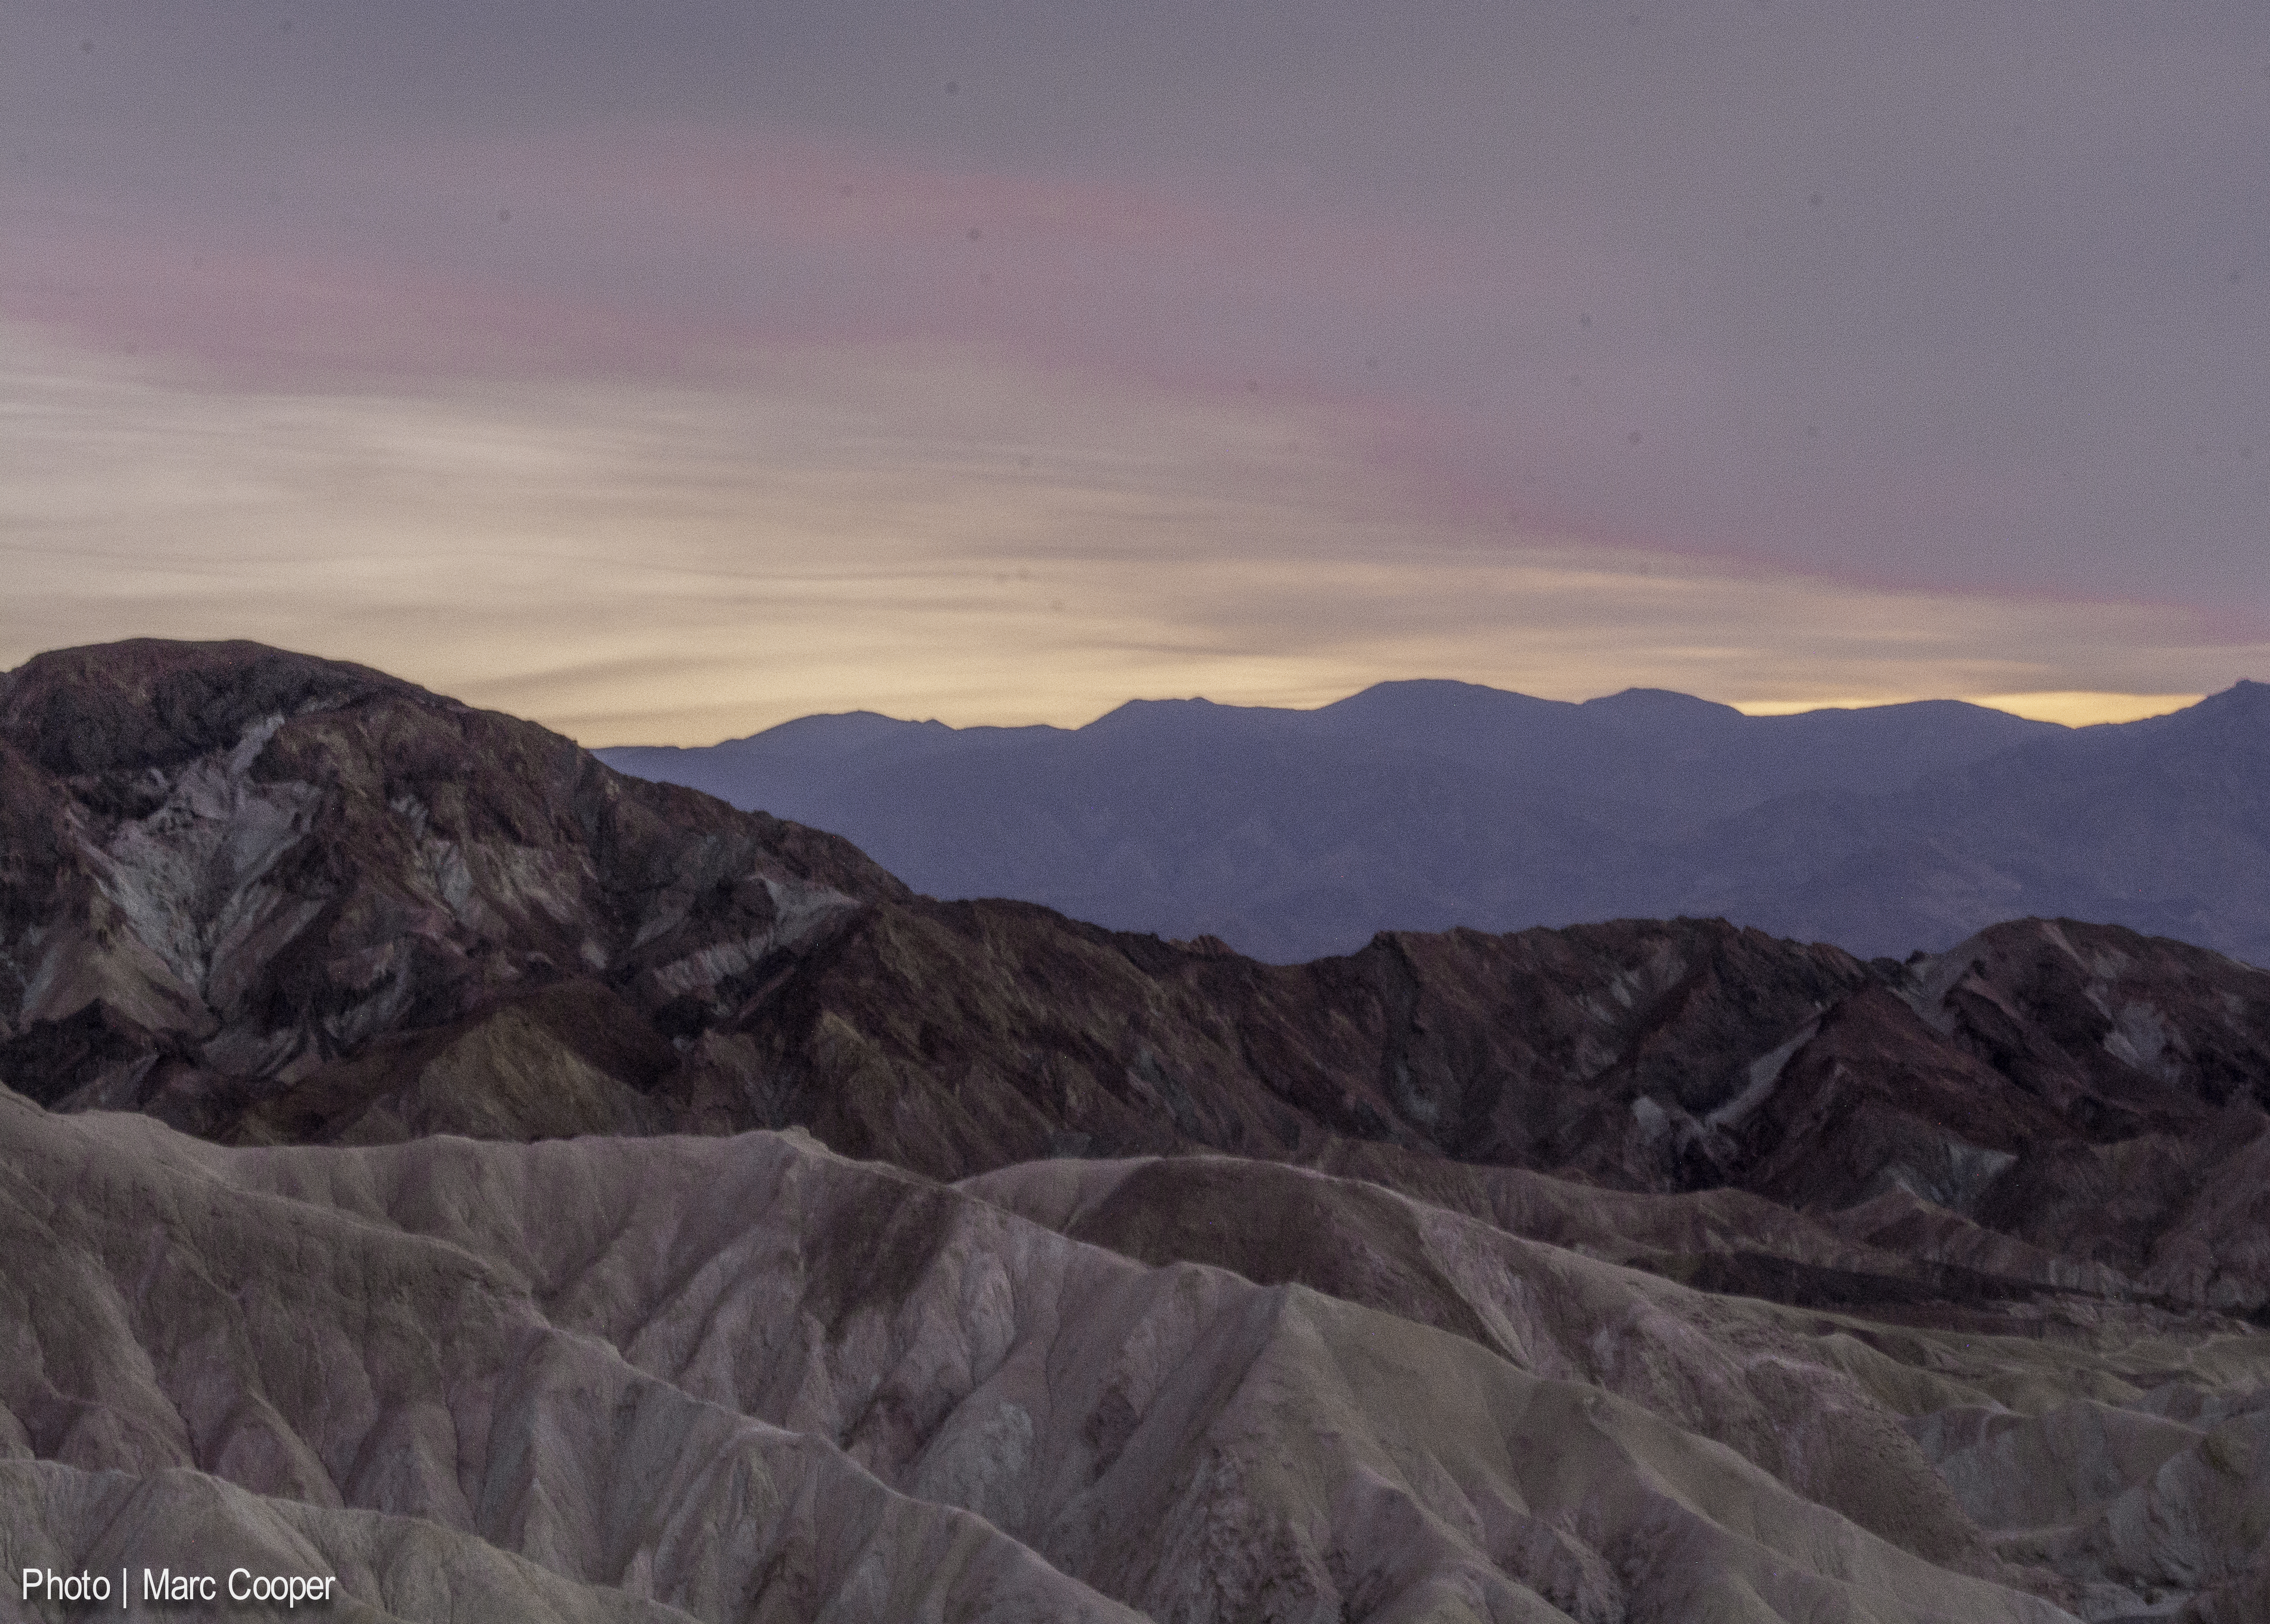
landscape, rock, wilderness, mountain, snow, sunrise, sunset, dawn, valley, mountain range, point, death, ridge, summit, badlands, plateau, deathvalley, zabriskie, fell, landform, natural environment, geographical feature, mountainous landforms